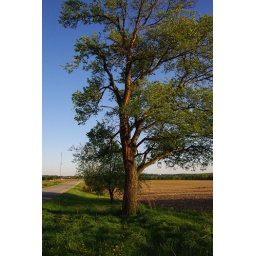
Just a tree outside of the house that was recently struck by Lightening.